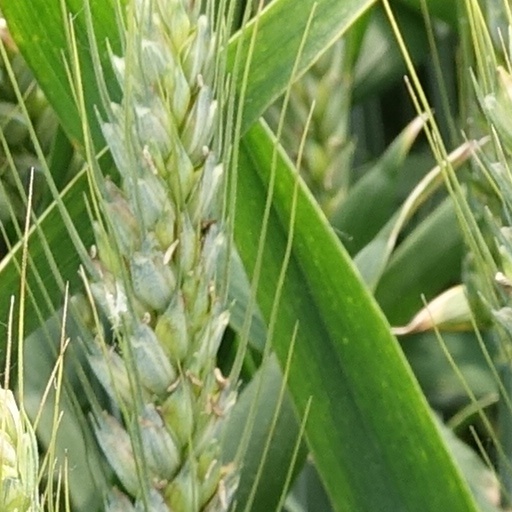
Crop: wheat